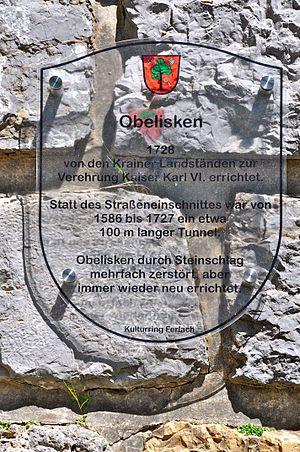
Le col de Loïbl, ou col de Ljubelj, est un col de montagne situé dans la chaîne des Karavanke, entre l'Autriche et la Slovénie.